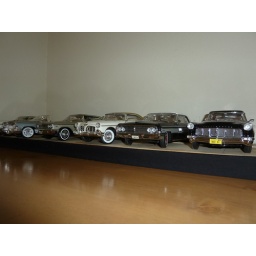
Love the model cars in Ralph and Johns house